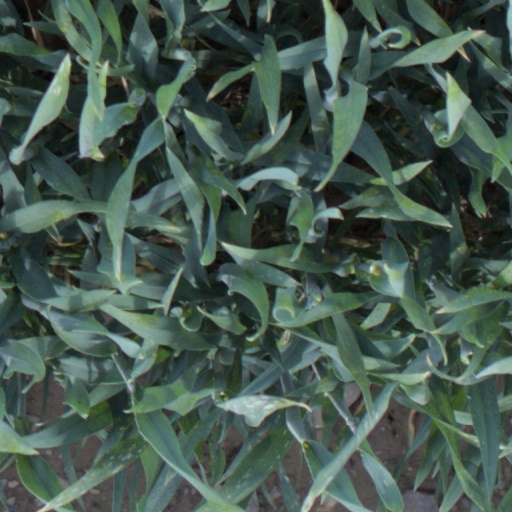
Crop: wheat